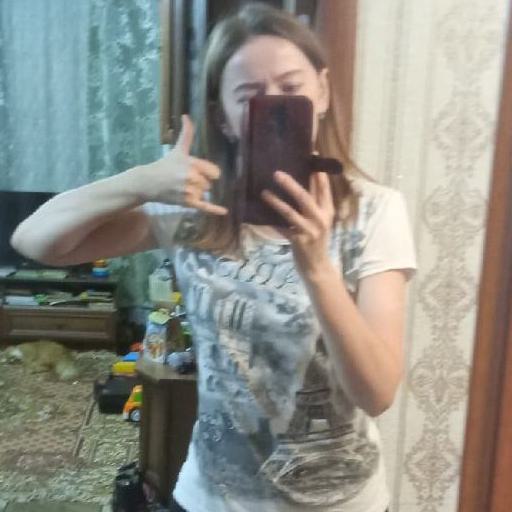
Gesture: no_gesture